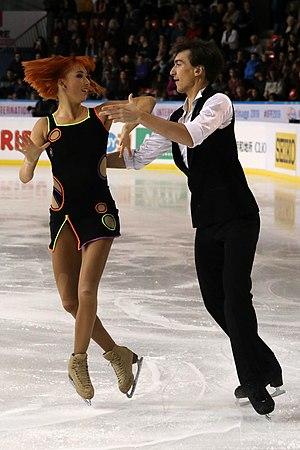
Zagorski et Guerreiro, programme court aux Internationaux de France de patinage 2019